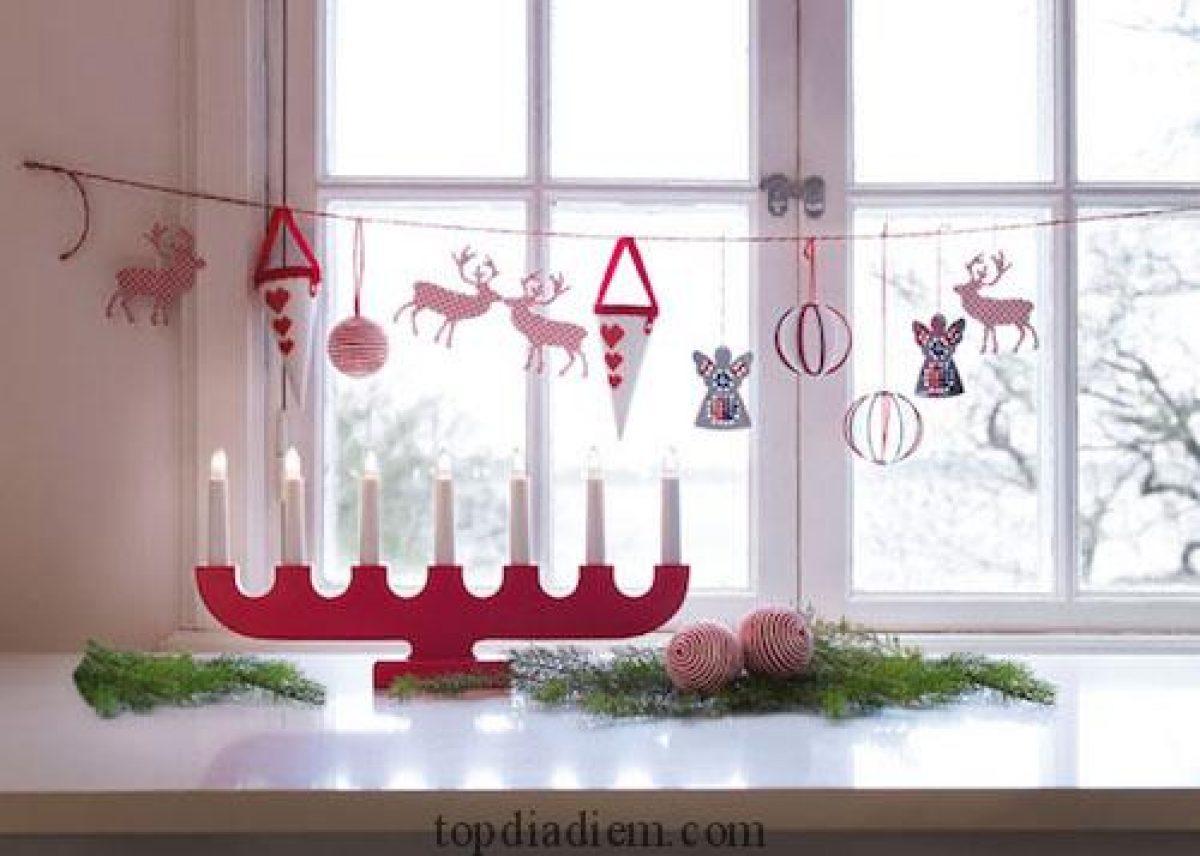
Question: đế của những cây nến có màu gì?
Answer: đế của những cây nến có màu đỏ